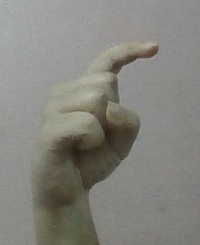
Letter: ra